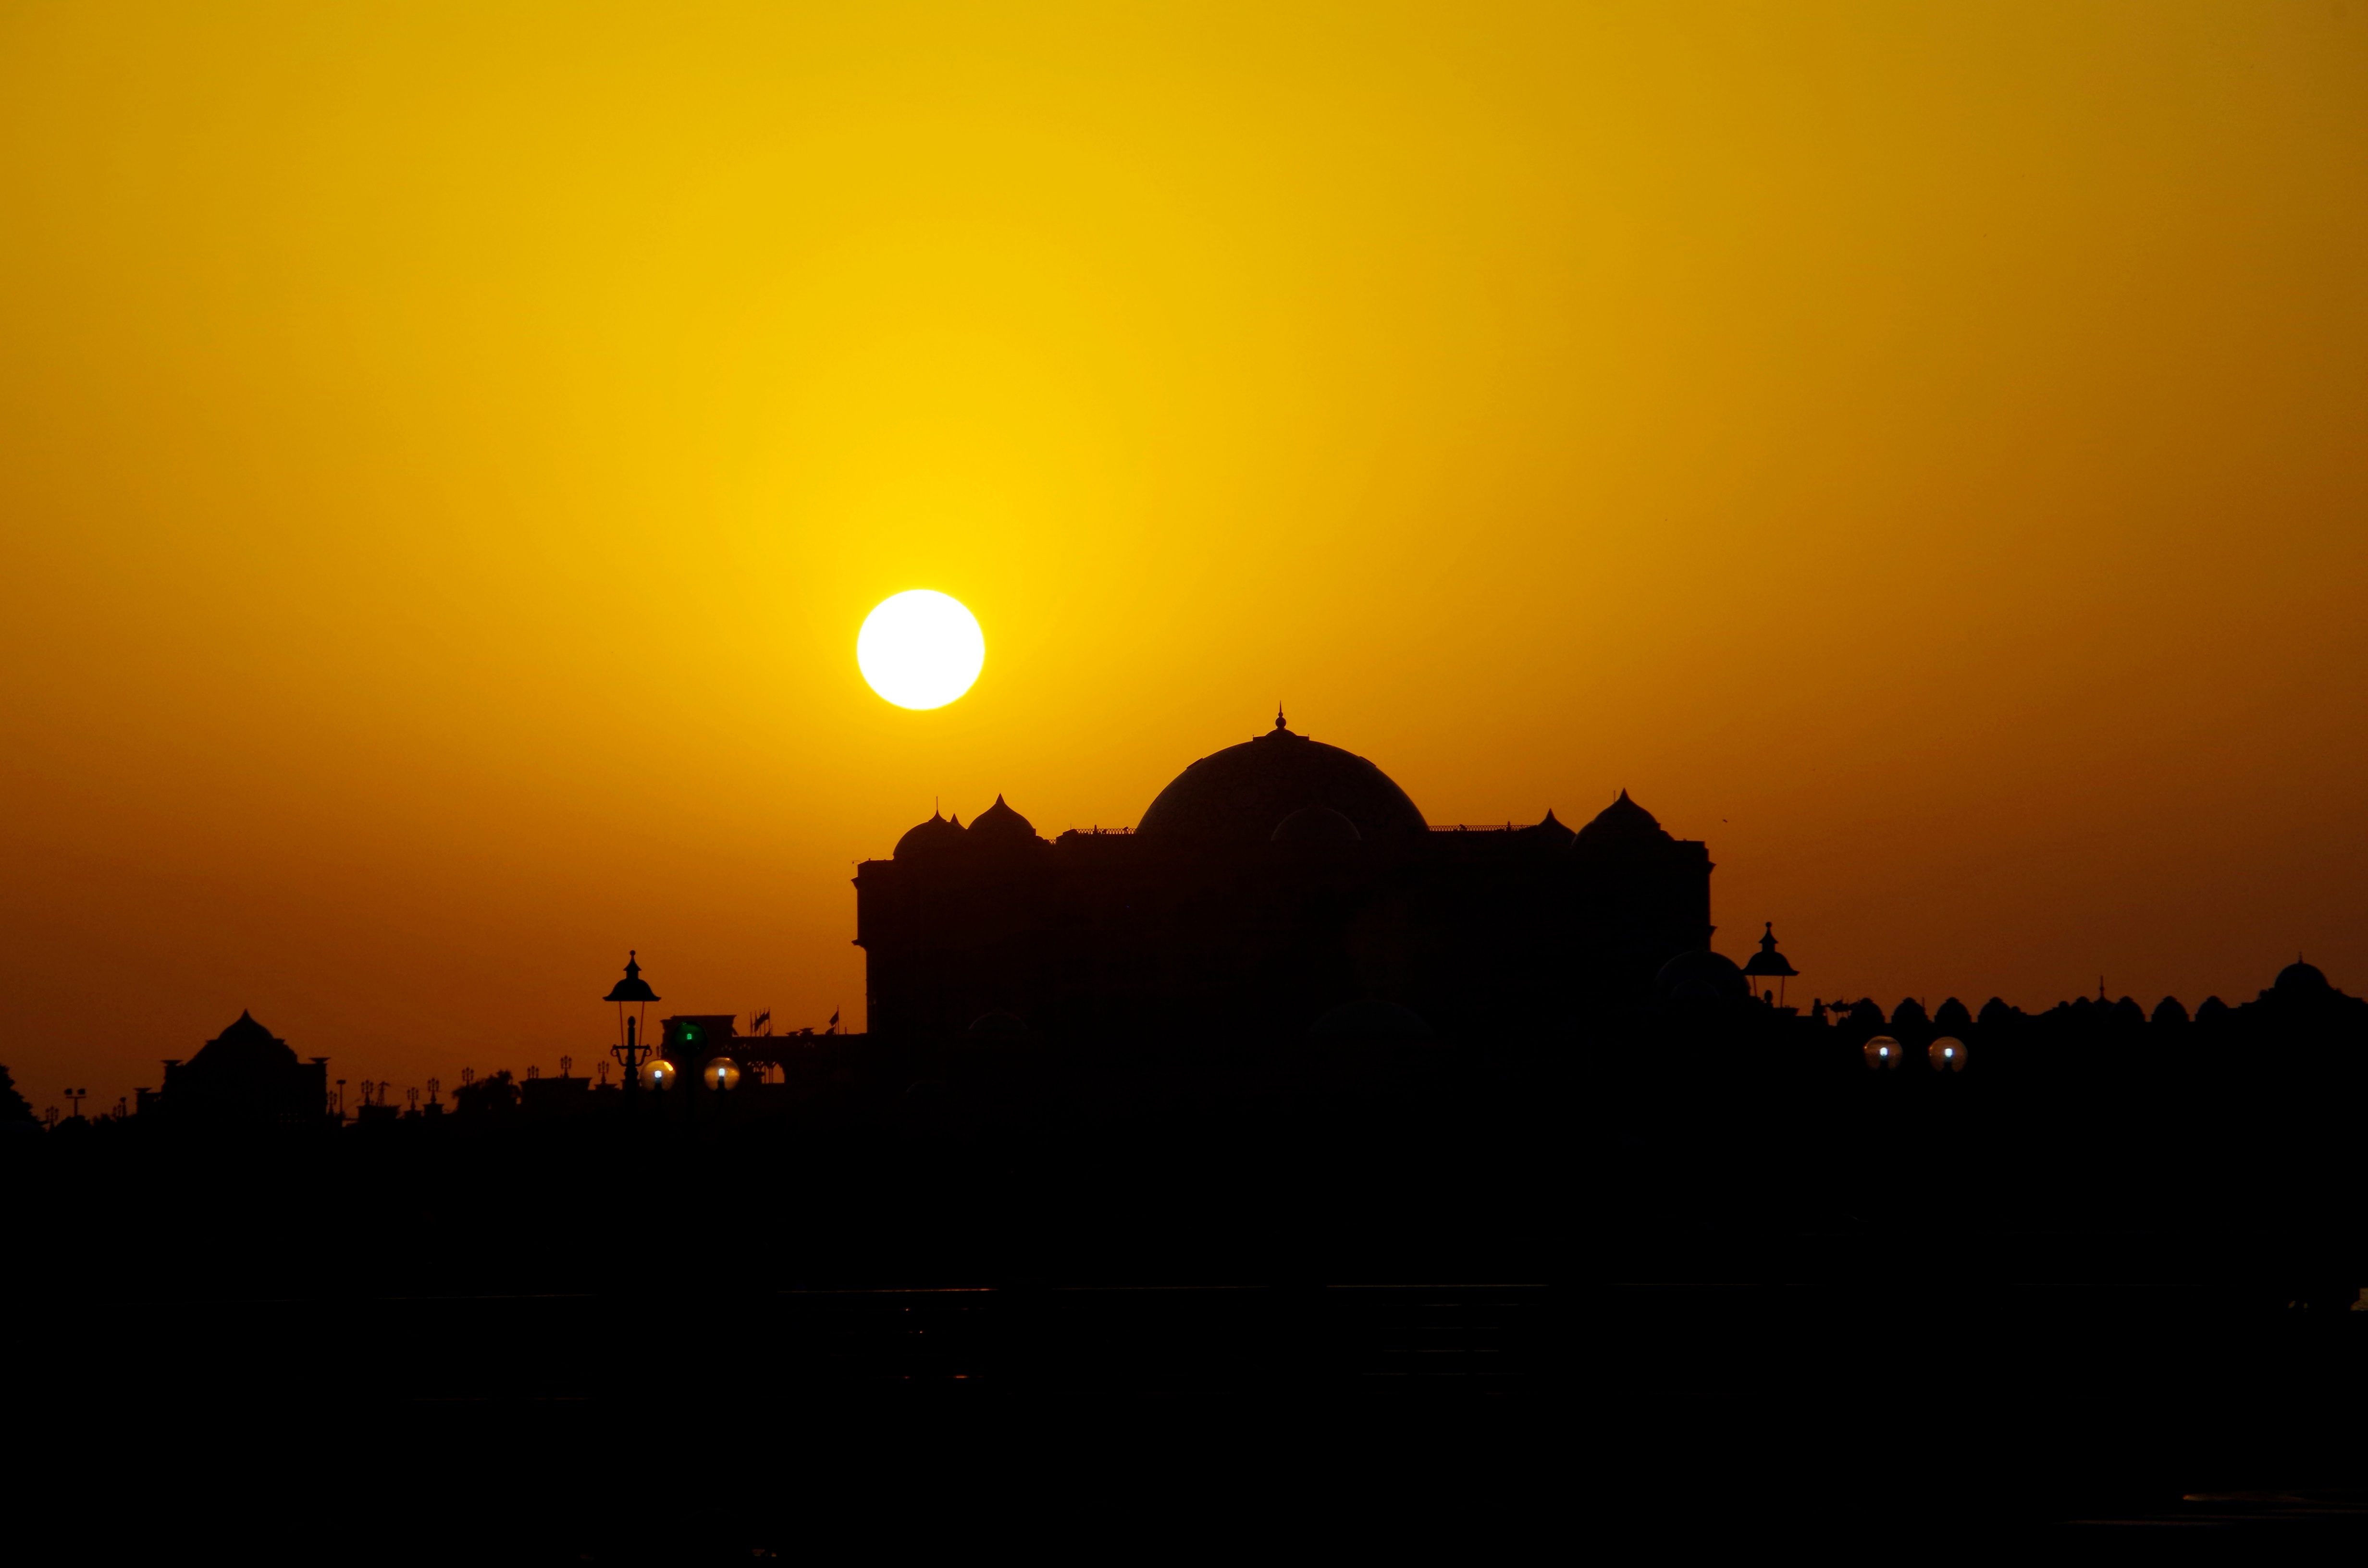
horizon, silhouette, sky, sun, sunrise, sunset, skyline, sunlight, morning, dawn, atmosphere, dusk, evening, orange, mosque, afterglow, astronomical object